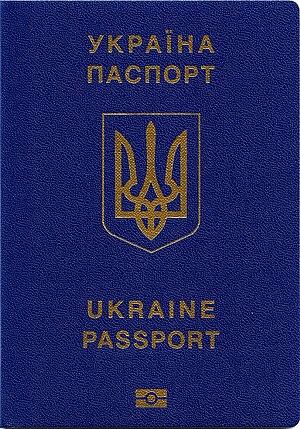
Les passeports dont le nom est indiqué en italique sont émis par des États non reconnus internationalement.
Un passeport est un document de circulation délivré par le gouvernement d'un État à ses citoyens, pièce d'identité permettant à son porteur de voyager à l'étranger. Toute personne sollicitant l'entrée dans un pays autre que le sien, comme touriste, étudiant ou travailleur, doit remplir certaines formalités et solliciter une autorisation. Pour franchir une frontière le passeport est généralement requis, pouvant être couplé à un visa.